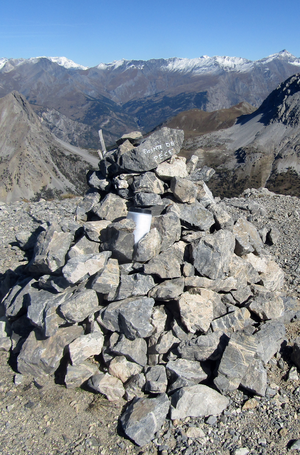
Pointe de Pécé - Massif des Cerces